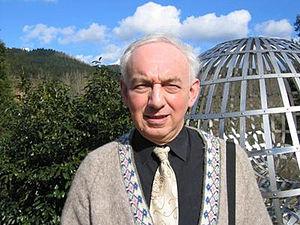
Ivor Grattan-Guinness est un historien des mathématiques et de la logique.